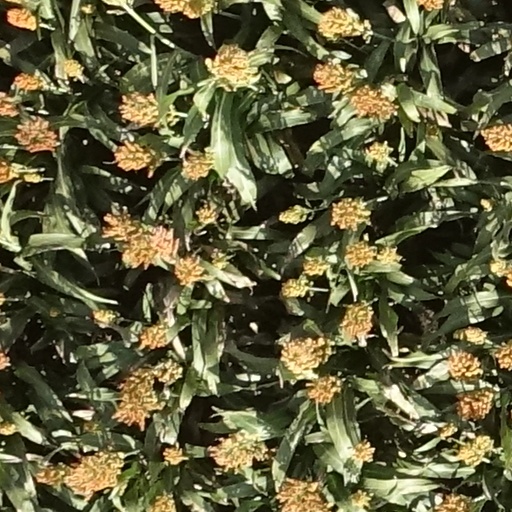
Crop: sorghum